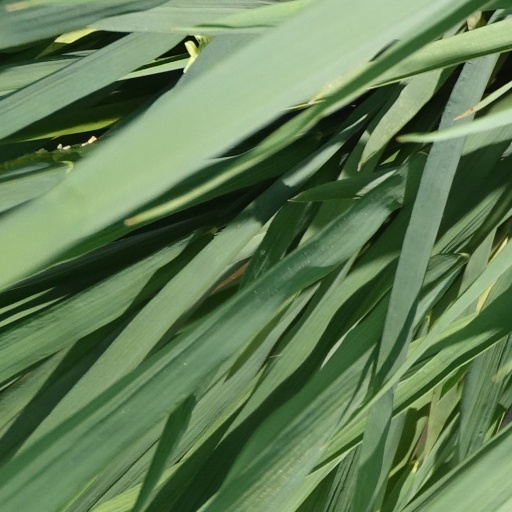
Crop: rice